HMS Prince of Wales (53)

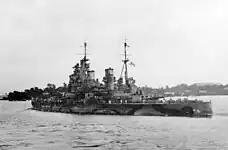
"Prince of Wales" departing Singapore to intercept Japanese transports approaching Malaya, 8 December 1941

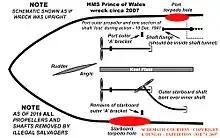
A schematic of the torpedo damage to the stern of HMS "Prince of Wales", 10 December 1941 is shown as if the ship was upright (that is, the wreck is upside down and this image is sometimes seen 'reversed').

After repairs at Rosyth, "Prince of Wales" took Prime Minister Winston Churchill across the Atlantic for the secret Atlantic Conference (Codename: "Riviera") with US President Franklin D. Roosevelt. On 5 August Roosevelt boarded the cruiser from the presidential yacht . "Augusta" proceeded from Massachusetts to Placentia Bay and Argentia in Newfoundland with the cruiser and five destroyers, arriving on 7 August while "Potomac" played a decoy role by continuing to cruise New England waters as if the president were still on board. On 9 August, Churchill arrived in the bay aboard "Prince of Wales", escorted by the destroyers HMS "Ripley", and . At Placentia Bay, Newfoundland, Roosevelt transferred to the destroyer to meet Churchill on board "Prince of Wales". The conference continued from 10 to 12 August aboard "Augusta" and, at the end of the conference, the Atlantic Charter was proclaimed. "Prince of Wales" arrived back at Scapa Flow on 18 August.